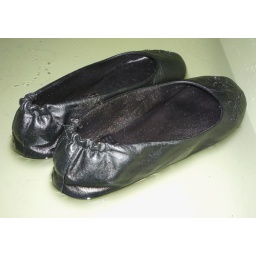
Floating black flat in tub